How to Kill Your Neighbor's Dog

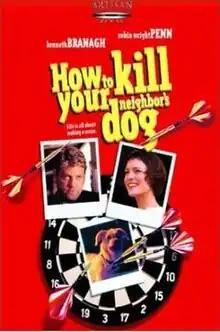
Theatrical release poster

How to Kill Your Neighbor's Dog is a 2000 American black comedy film written and directed by Michael Kalesniko. It stars Kenneth Branagh and Robin Wright Penn.